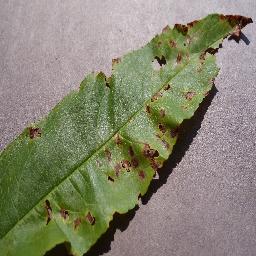
Label: Peach___Bacterial_spot